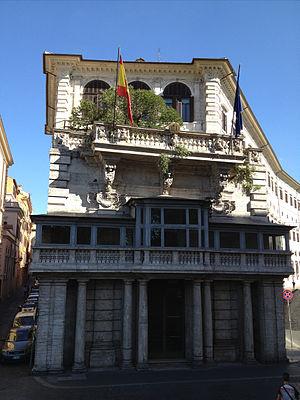
Voici les représentations diplomatiques de l'Espagne à l'étranger :
Le Palais Borghese est le plus important palais de Rome en Italie ; datant du XVIIᵉ siècle, il a appartenu à la famille Borghese.